Book of Common Prayer

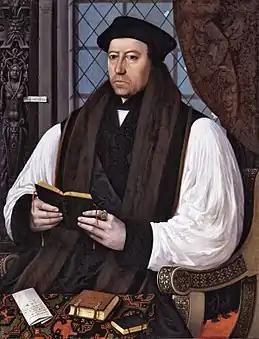
Thomas Cranmer (1489–1556), editor and co-author of the first and second Books of Common Prayer

Only after Henry VIII's death and the accession of Edward VI in 1547 could revision of prayer books proceed faster. Despite conservative opposition, Parliament passed the Act of Uniformity on 21 January 1549, and the newly authorised "Book of Common Prayer" (BCP) was required to be in use by Whitsunday (Pentecost), 9 June. Cranmer is "credited [with] the overall job of editorship and the overarching structure of the book," though he borrowed and adapted material from other sources.